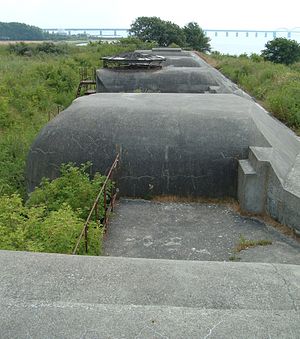
Masnedø / Billedgalleri
Masnedø er en ø i Storstrømmen mellem Sjælland og Falster.